Allied siege of La Rochelle

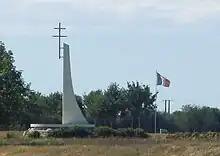
Monument to the "pocket of La Rochelle" ("Mémorial de la poche de La Rochelle 1944-1945"), near Saint-Sauveur-d'Aunis.

US troops remained in the area around La Rochelle, as part of North Atlantic Treaty Organization arrangements, at the bases of La Rochelle, Croix-Chapeau, Bussac-Forêt, and Saint-Jean-d'Angély (Fontenet) until 1966. In 1969 Charles de Gaulle withdrew France from the NATO Military Command Structure, and ordered the closure of NATO bases in France.